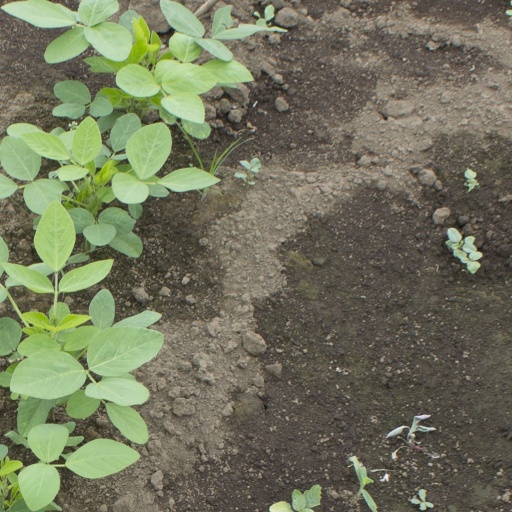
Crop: soybean